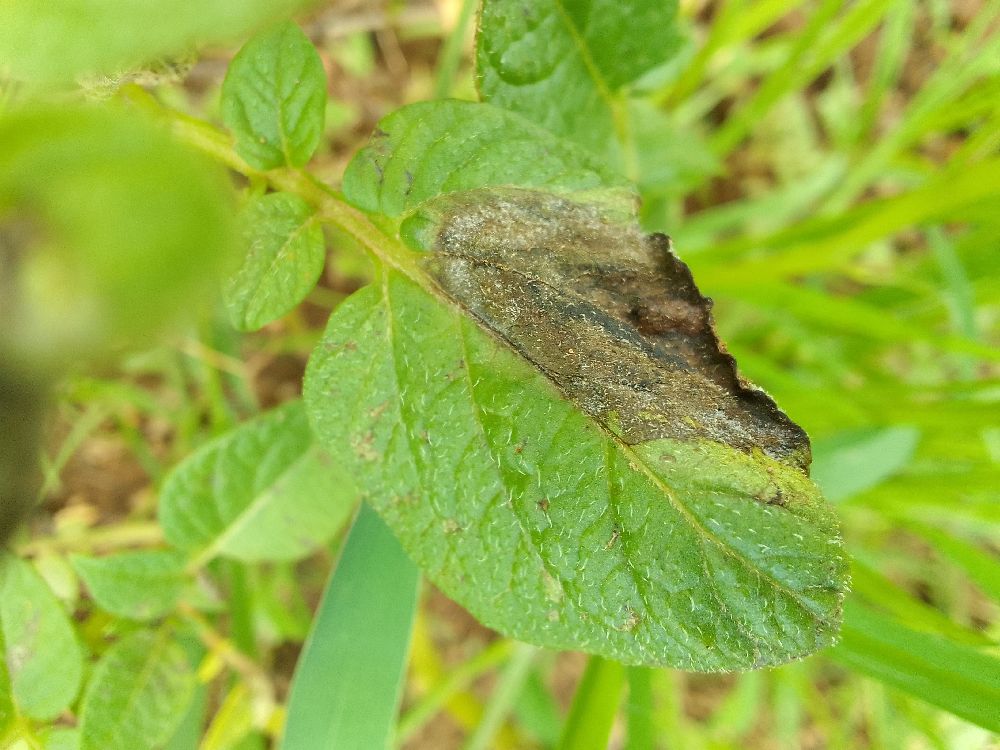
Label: Late blight